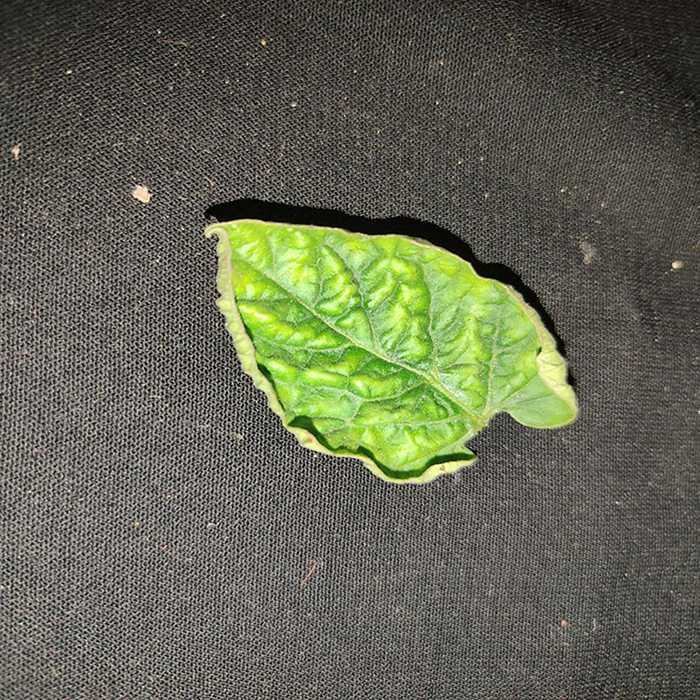
Plant: Tomato
Label: Tomato leaf curl virus